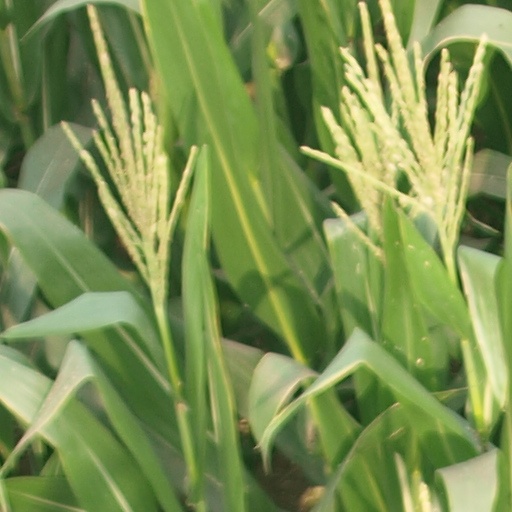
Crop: maize; corn